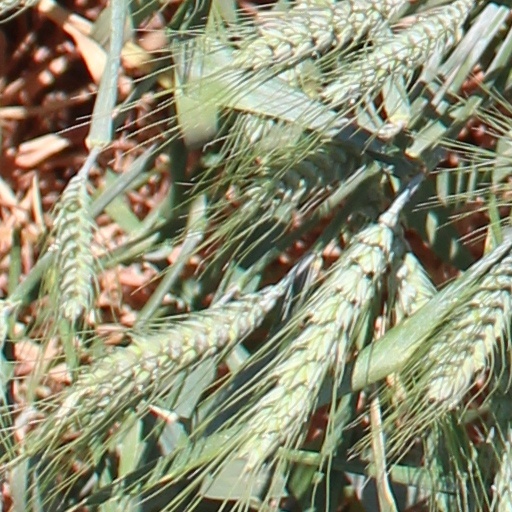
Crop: wheat